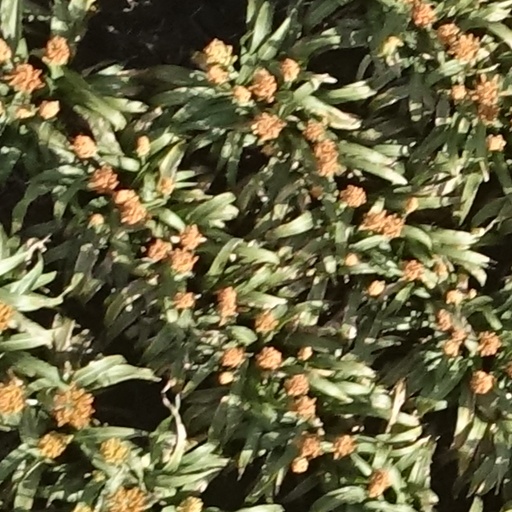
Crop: sorghum